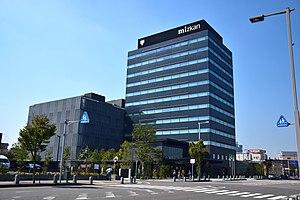
Mizkan est une entreprise japonaise agroalimentaire spécialisée dans la production de sauce et de vinaigre.